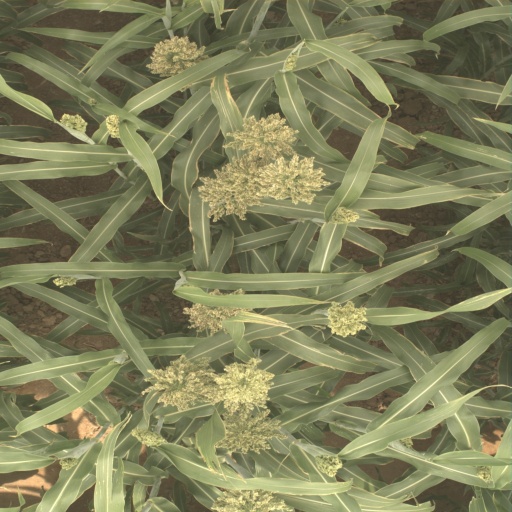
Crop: sorghum